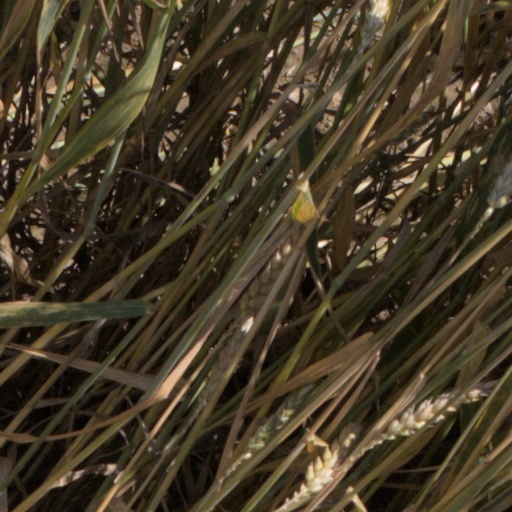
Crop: wheat